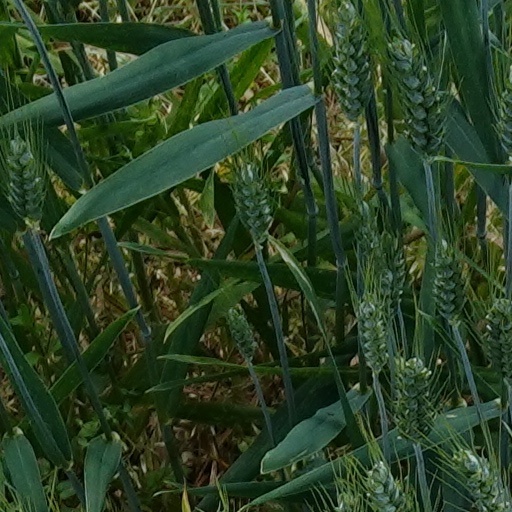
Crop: wheat